Lizza di Piastreta

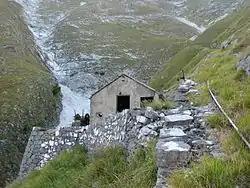
Service building in the area of Fosso del Chiasso

The Lizza di Piastreta, also known as Monorotaia di Piastreta ("Piastreta Monorail"), was an Italian industrial monorail serving the marble quarry of Piastreta, in the Apuan Alps, and linking it to Renara, in the municipal territory of Massa, Tuscany.